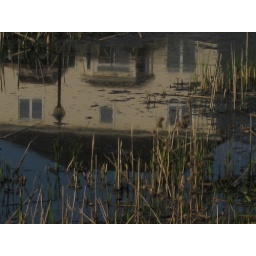
A house in water weird..